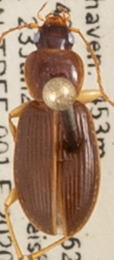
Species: Synuchus impunctatus
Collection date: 2020-06-23
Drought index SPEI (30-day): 0.8
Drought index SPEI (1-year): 0.9
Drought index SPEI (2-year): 2.09